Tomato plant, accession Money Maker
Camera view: bottom (45 deg); turntable rotation: 60 degrees
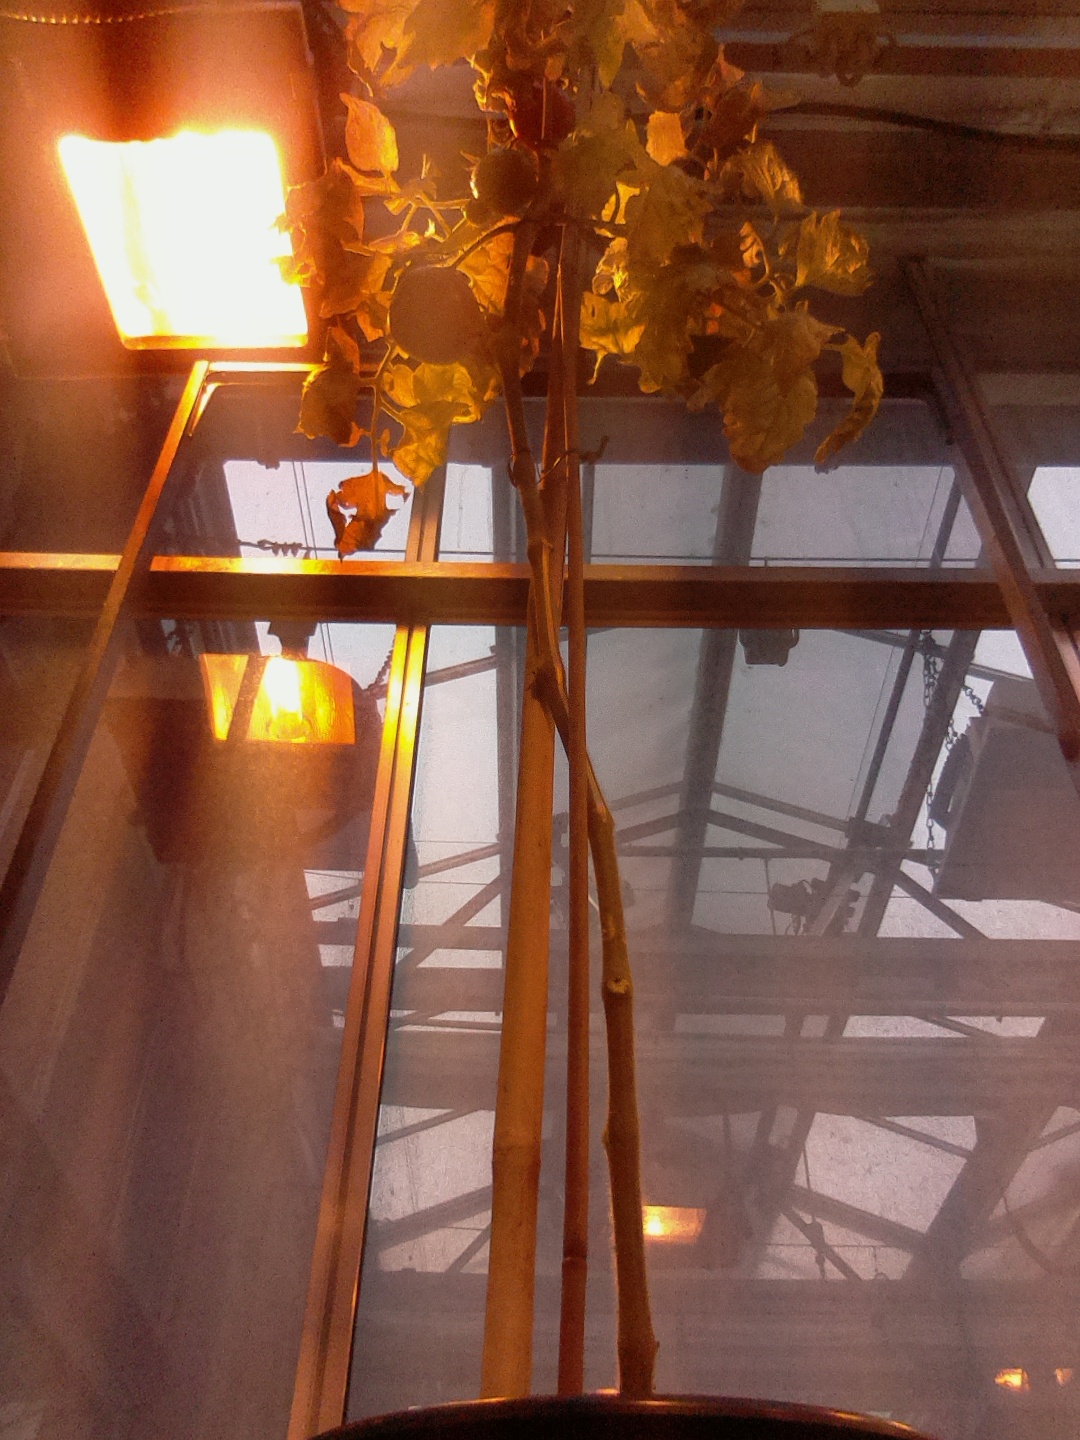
BBCH growth stage 87: 70%-80% of fruits show typical fully ripe color